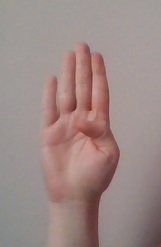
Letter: kaaf